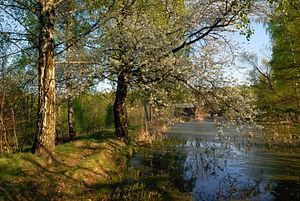
Mohlsdorf-Teichwolframsdorf est une commune rurale de Thuringe, située dans l'arrondissement de Greiz.